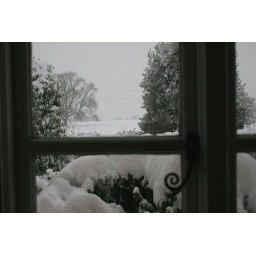
View from our kitchen window over the sink. This morning.The sheep are sheltering today.